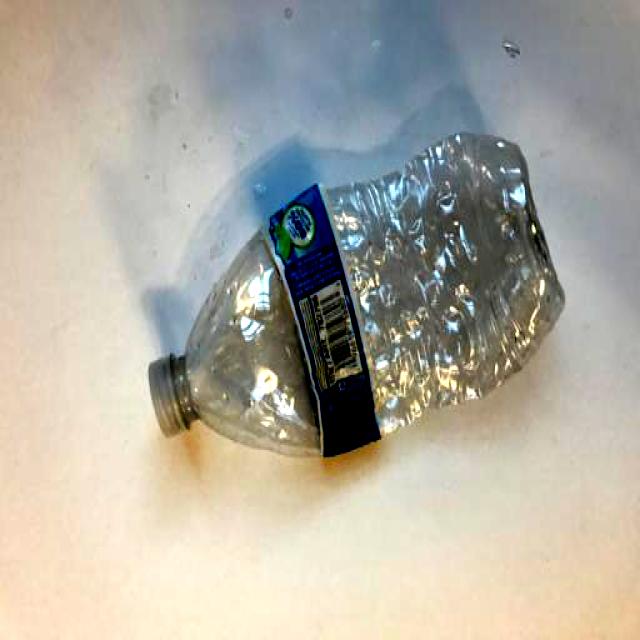
Label: Plastic